Parma Calcio 1913

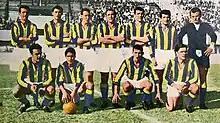
1956–57 Parma in "Gialloblù" shirt

Following the restart of organised football, Parma spent three years in Serie B, then split into two regional divisions, before again being relegated in 1948–49 to Serie C. The side would spend another five seasons in Serie C before an eleven-year spell in Serie B that included the achievement of ninth position in 1954–55, a club record at that time. This was an era in which the club's players generally held down other jobs or were still in education and when the town's amateur rugby union and volleyball sides, Rugby Parma F.C. 1931 and Ferrovieri Parma, proved more popular among the more privileged. Parma made its debut in European competition during the 1960–61 season, defeating Swiss side AC Bellinzona in the Coppa delle Alpi, but relegation to Serie C followed in 1964–65 season. Parma spent just one season in Serie C before a second successive relegation, this time to Serie D, in 1966.